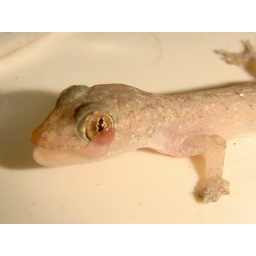
above kitchen sink